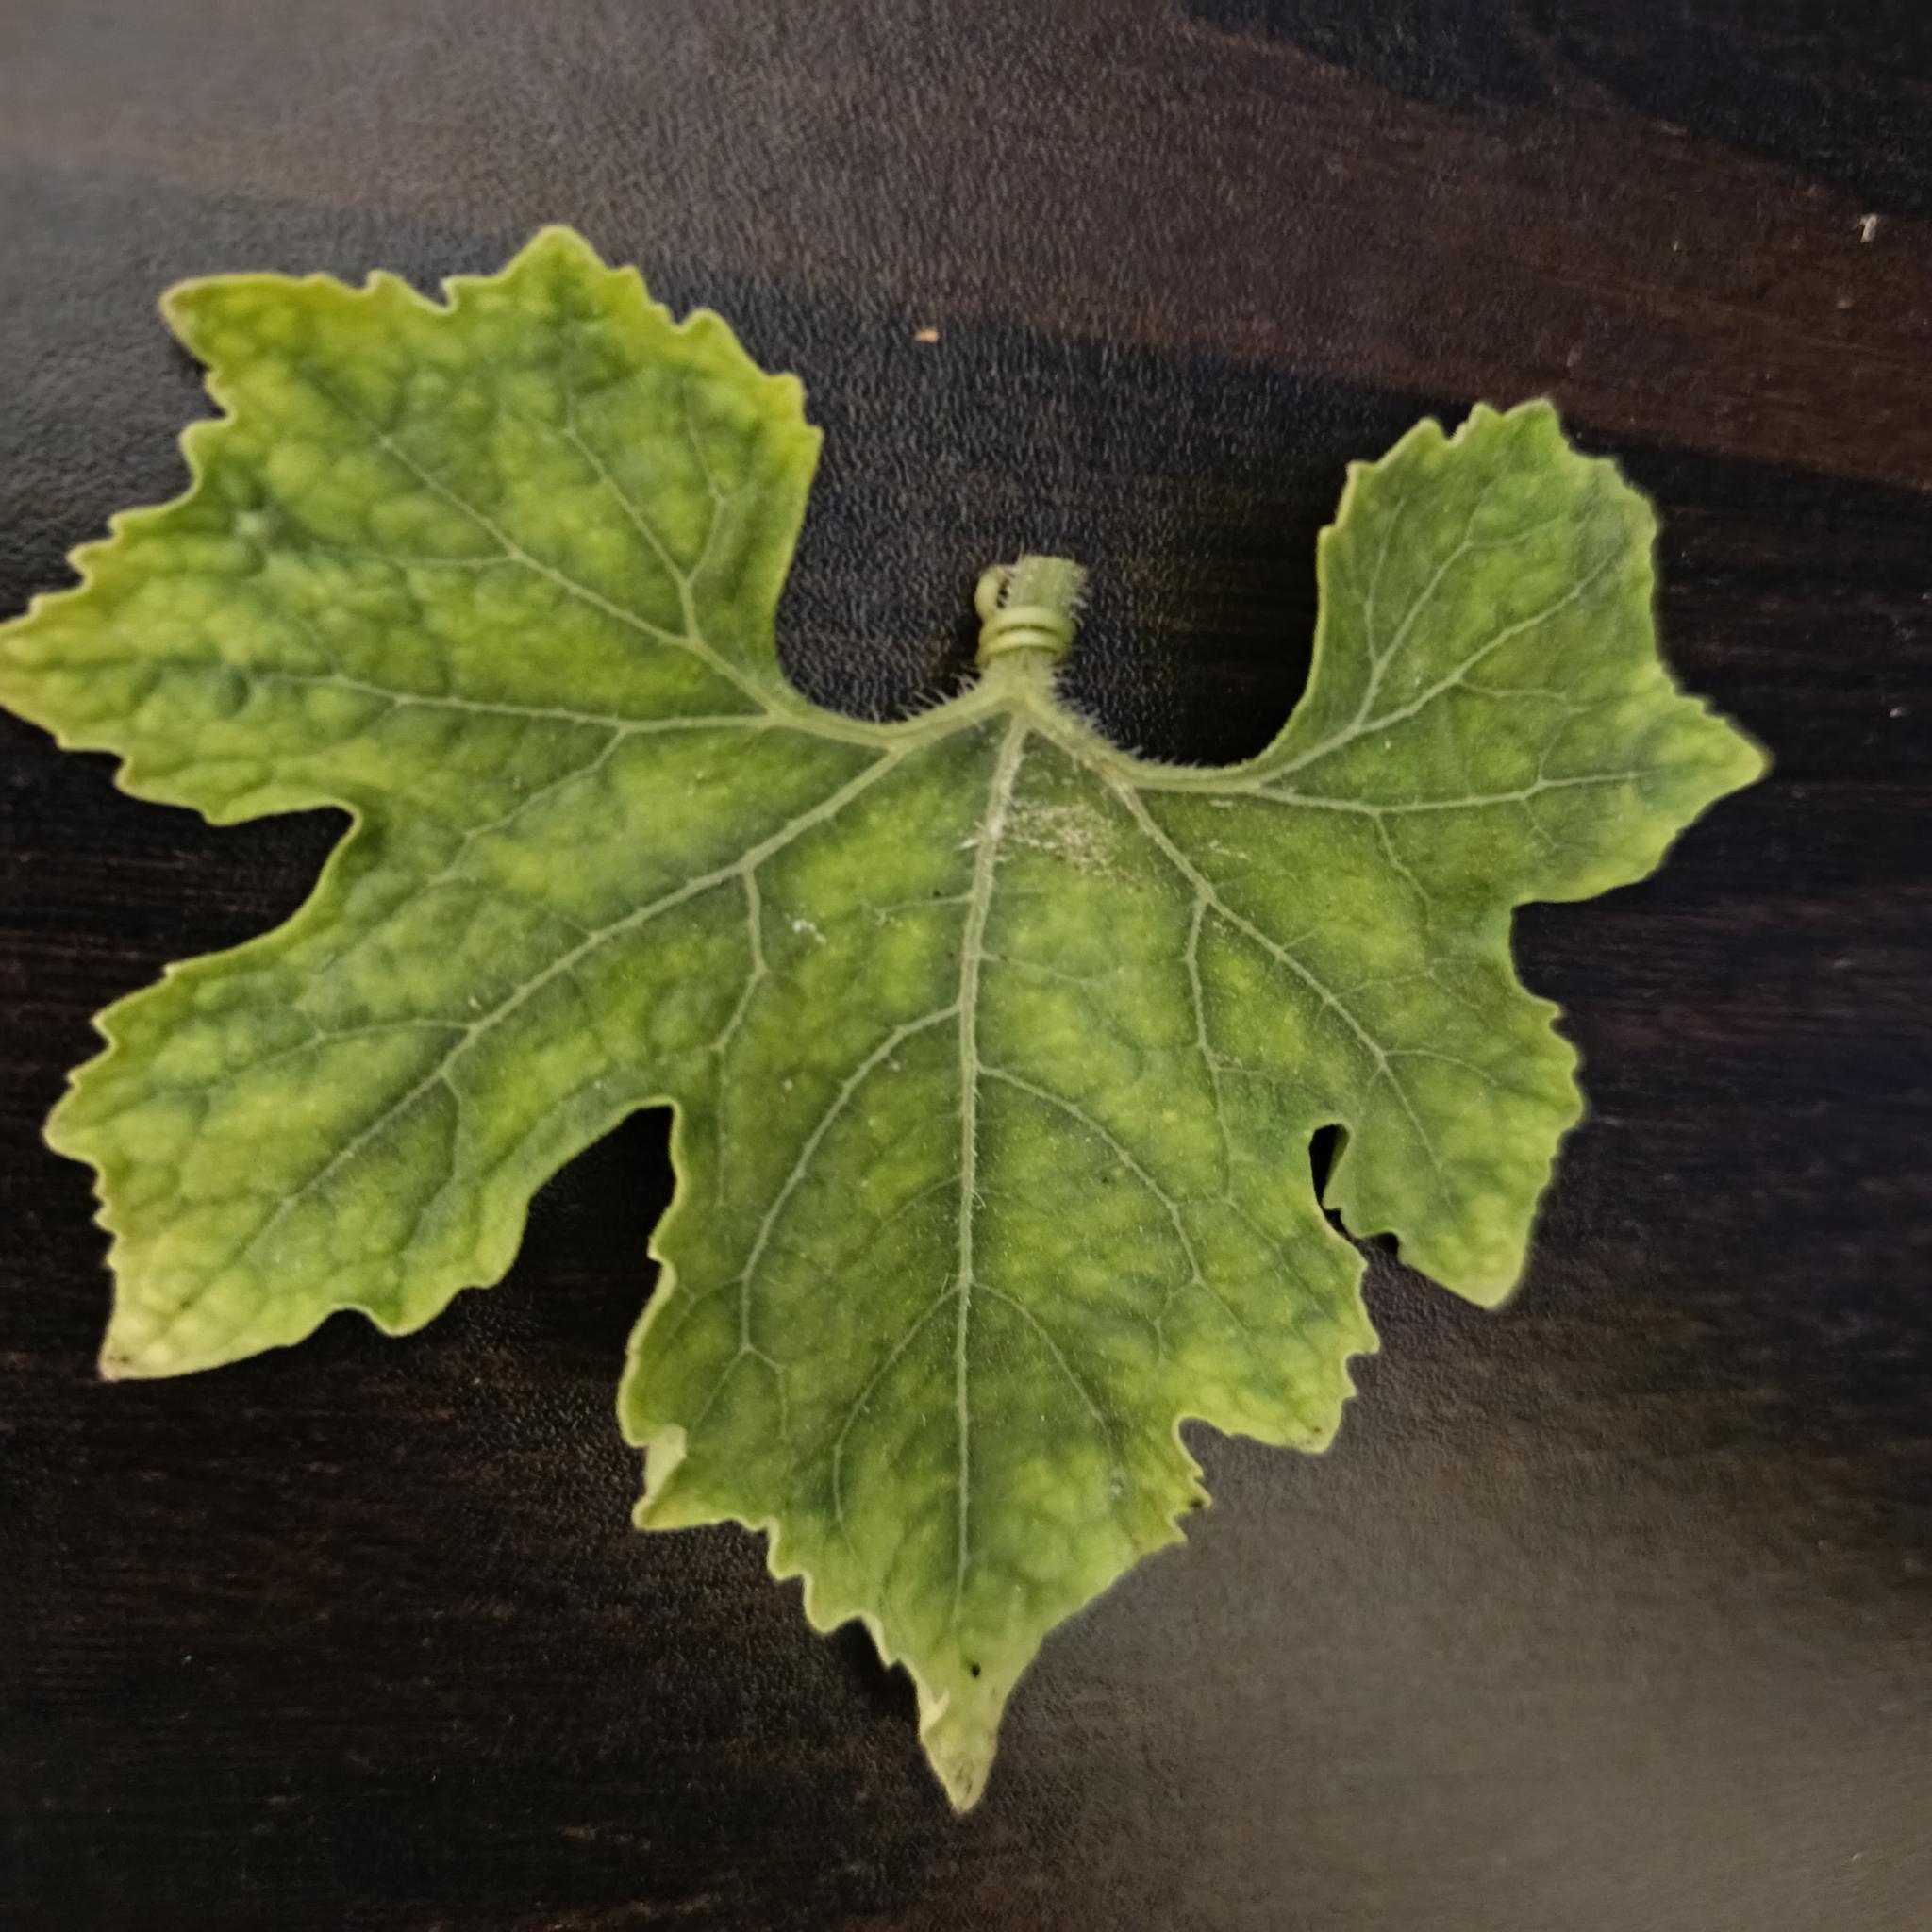
Label: Downy mildew